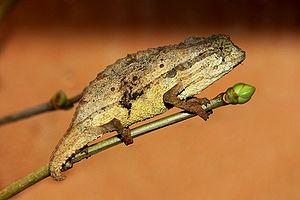
Rieppeleon brevicaudatus est une espèce de sauriens de la famille des Chamaeleonidae.